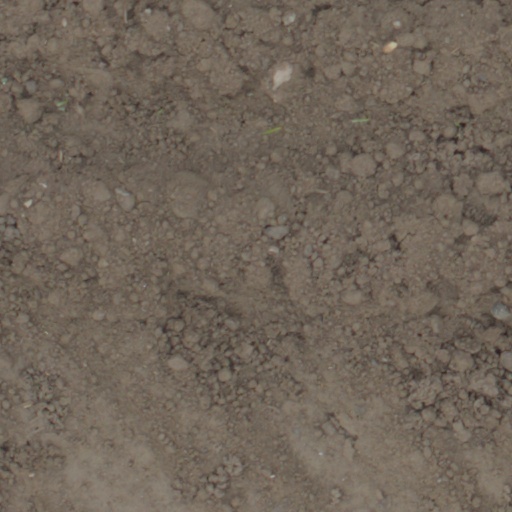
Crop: wheat